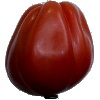
Label: Tomato Heart 1